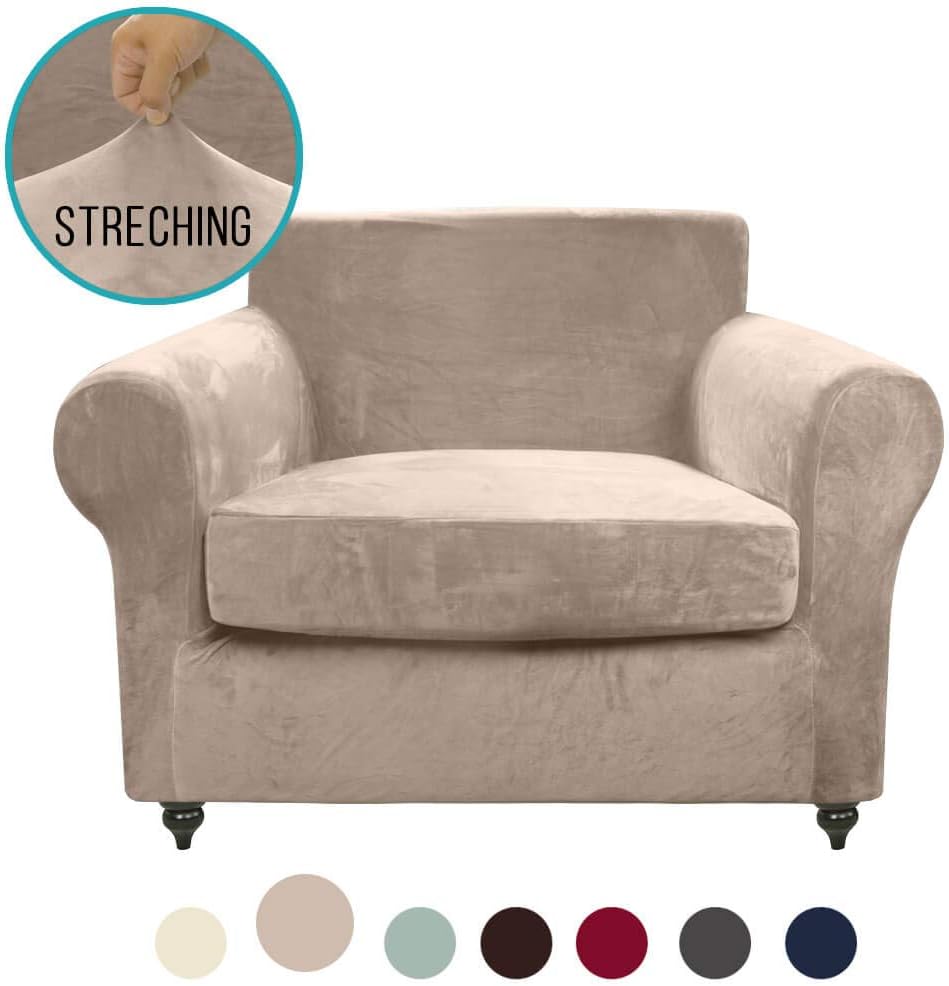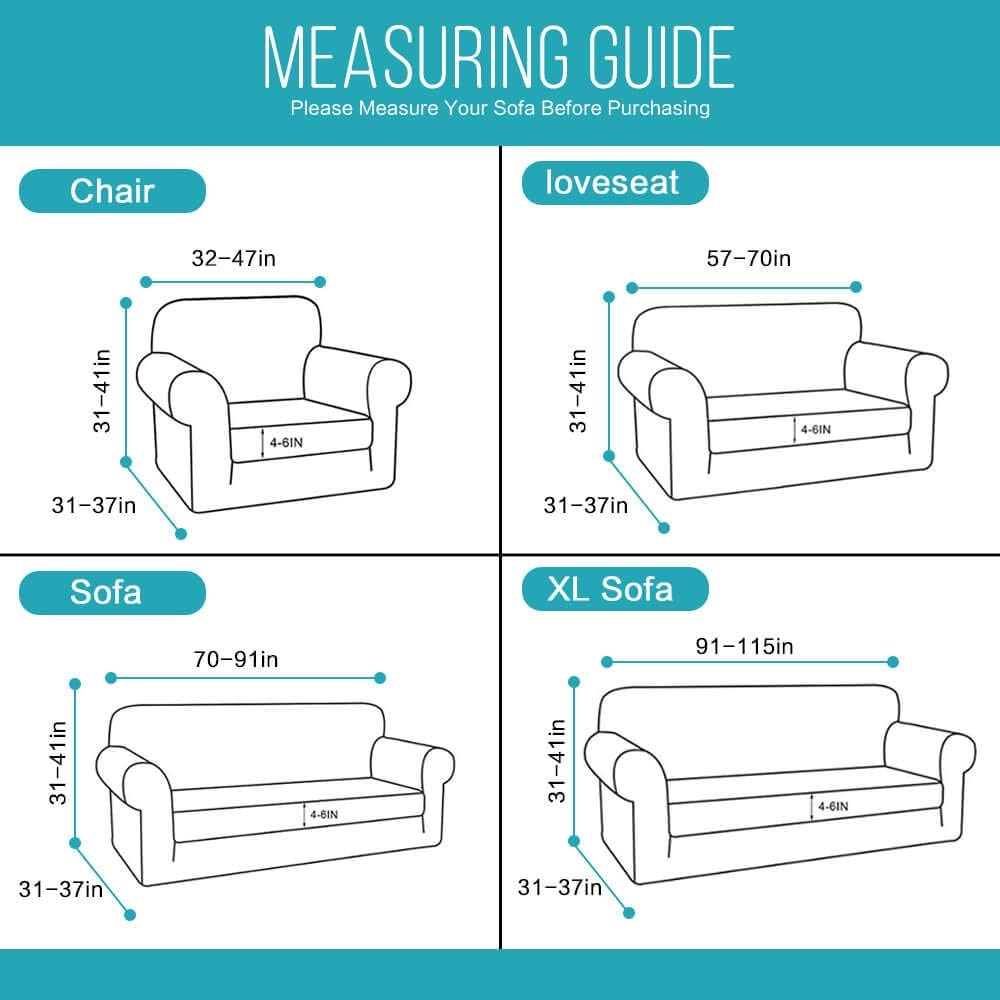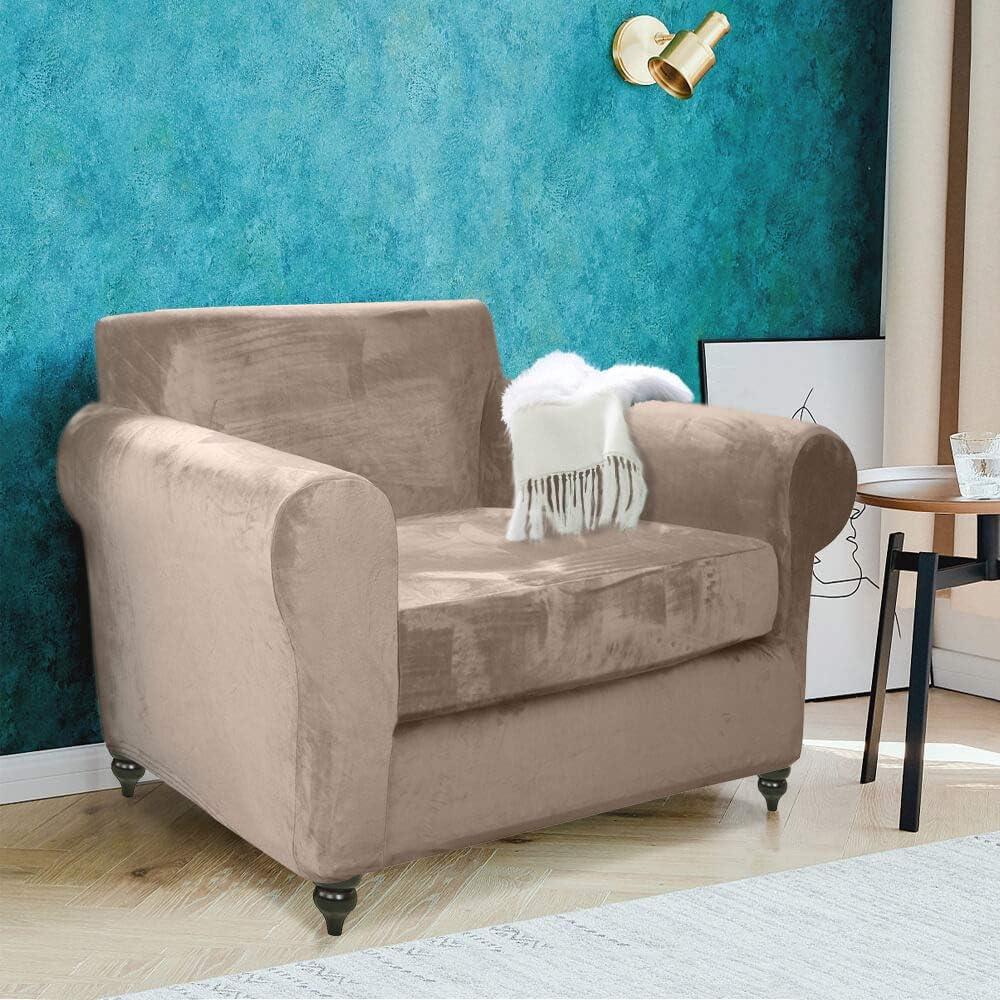
MOYMO 2-Piece Stretch Velvet Chair Covers, High Stretch Chair Slipcover, Slipcovers for Chairs, Chair Slip Cover for Leather Chair Couch, Living Room,Pets,Dogs,Child(Chair:Sand)
Category: Amazon Home
New product Promotion： 15% Off If you have kind of an odd shaped furniture or just prefer a really clean slipcover look, MOYMO two-piece slipcover is a great option as it’s made with polyester and spandex. The spandex in the material is very stretchy, which allows it to cling to the curves of your furniture, making it hard to notice that it’s actually a slipcover.So you can wrap the second slipcover around your seat cushions for an even more natural look. Why Need a Slipcover Slipcovers help shield your furniture from shed hair,wet stains,and spills. Especailly for the family having children or pets.Various colors would allow your sofa or loveseat look really great in a living room or bedroom MOYMO Slipcover Are The Great Choice Which You Cannot Refuse 1 Provide Full Protection, MOYMO chair slipcover is perfect to protect your chair from stains, baby's poo, Dogs' and Cats' Hair or any other damages. 2 Perfect Fit - 85% Polyester + 15% Spandex smooth and silky velvet plush material, ultra soft to the touch and stretchy enough to fit over any shaped chair. 3 Two Pieces slipcovers for chair is designed to fit square or box cushions.Two pieces make the chair look upholstered and give your chair a polished look 4 Easy to Move on and off - The bottom is elasticized, so this slipcover won’t slip around and you won’t have to worry about any straps to keep it secure.The elastic bottom also makes it easy to remove and put on cover. 5 Machine Washable - The chair cover is durable enough to stand up to machine washing. Just separately in cold water on the gentle cycle, do not use bleach and iron . Note: Please refer to our guidance of installment steps on brand card inside the package Please wipe off the liquid spilled on the sofa immediately,it is not water proof.
Features: 85% Polyester + 15% Spandex | New product Promotion： 15% Off * 2 PIECES SET: Each pack includes 2 pieces covers - chair cover and seat cushion cover. You can tuck the extra fabric under the cushion. The separate couch cushion cover could solve the bouncing back problem. | * GREAT FIT: The chair slipcover is made of high stretch fabric, moreover, two piece construction work with removable seat box cushions with elastic corners. Better fit and easy installation. Anti-wrinkle slip resistant, no more slipping and constant tucking. | * HIGH STRETCH: The chair slipcover are made of high stretch Velvet fabric, which are 85% Polyester and 15% Spandex material. So this upgraded chair slipcover use more high quality LYCRA, Inner stretch features fit most chair back width from 32" to 47". | * STAY IN PLACE: Our patented two piece structure has thick elastic bands which could cover bottom edges perfectly, smooth and wrinkle free and keep staying in place firmly. Best choice for both leather and cloth chair. | * HOLIDAY GIFT CHOICE FOR CHRISTMAS -We provide detailed instructions for use and maintenance procedures in the pictures and description, if there are other problems, we will reply you in the first time.